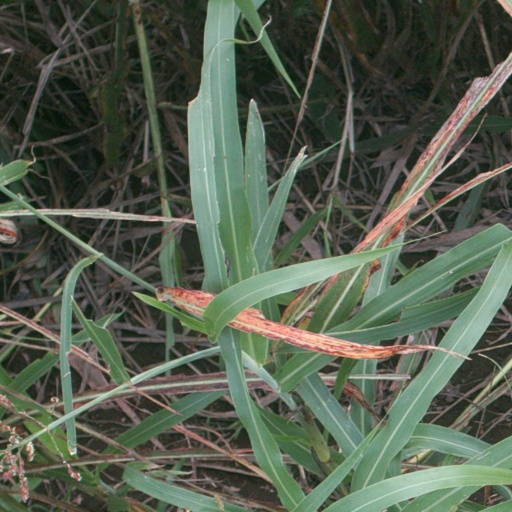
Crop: sorghum